Railpar, Asansol

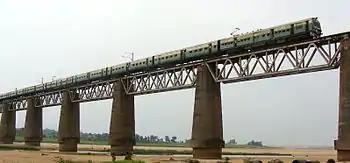
Adra-Asansol MEMU

Railpar is a neighbourhood in Asansol of Paschim Bardhaman district in the Indian state of West Bengal. It is governed by Asansol Municipal Corporation.